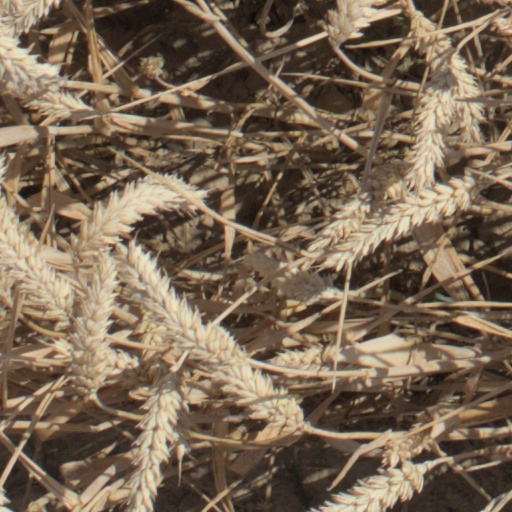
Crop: wheat